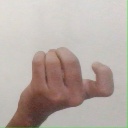
अक्षर: ज